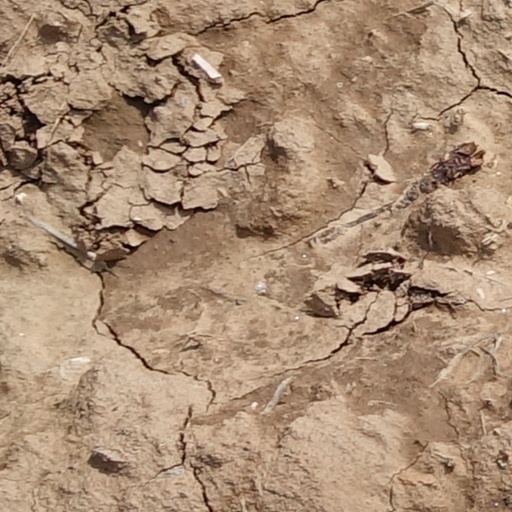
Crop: wheat